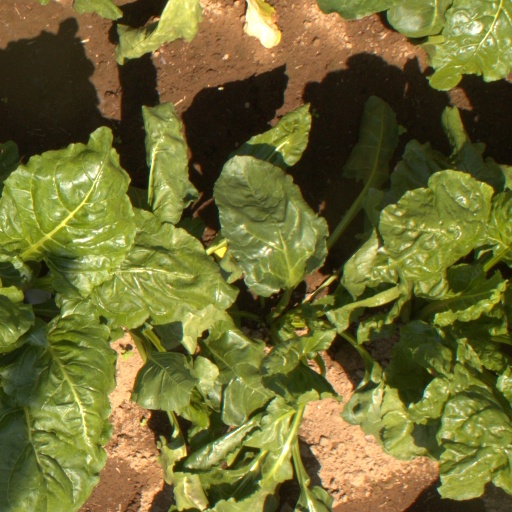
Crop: sugar beet